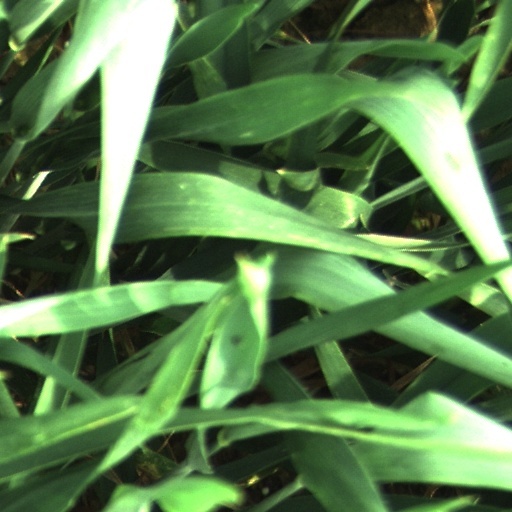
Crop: wheat